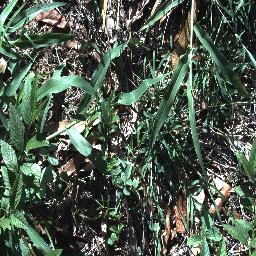
Label: negative